Vagrant Story

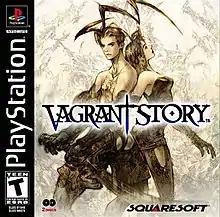
North American cover art

is a 2000 action role-playing game developed and published by Square for the PlayStation. The game has been re-released by Square Enix through the PlayStation Network for the PlayStation 3, PlayStation Portable and PlayStation Vita consoles. "Vagrant Story" was primarily developed by the team responsible for "Final Fantasy Tactics", with Yasumi Matsuno serving as director, producer, designer, and writer.